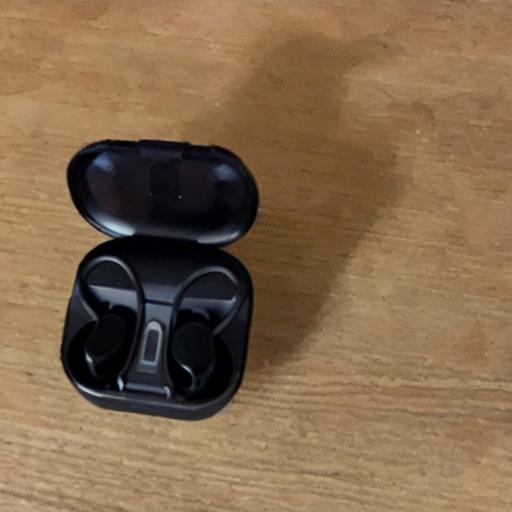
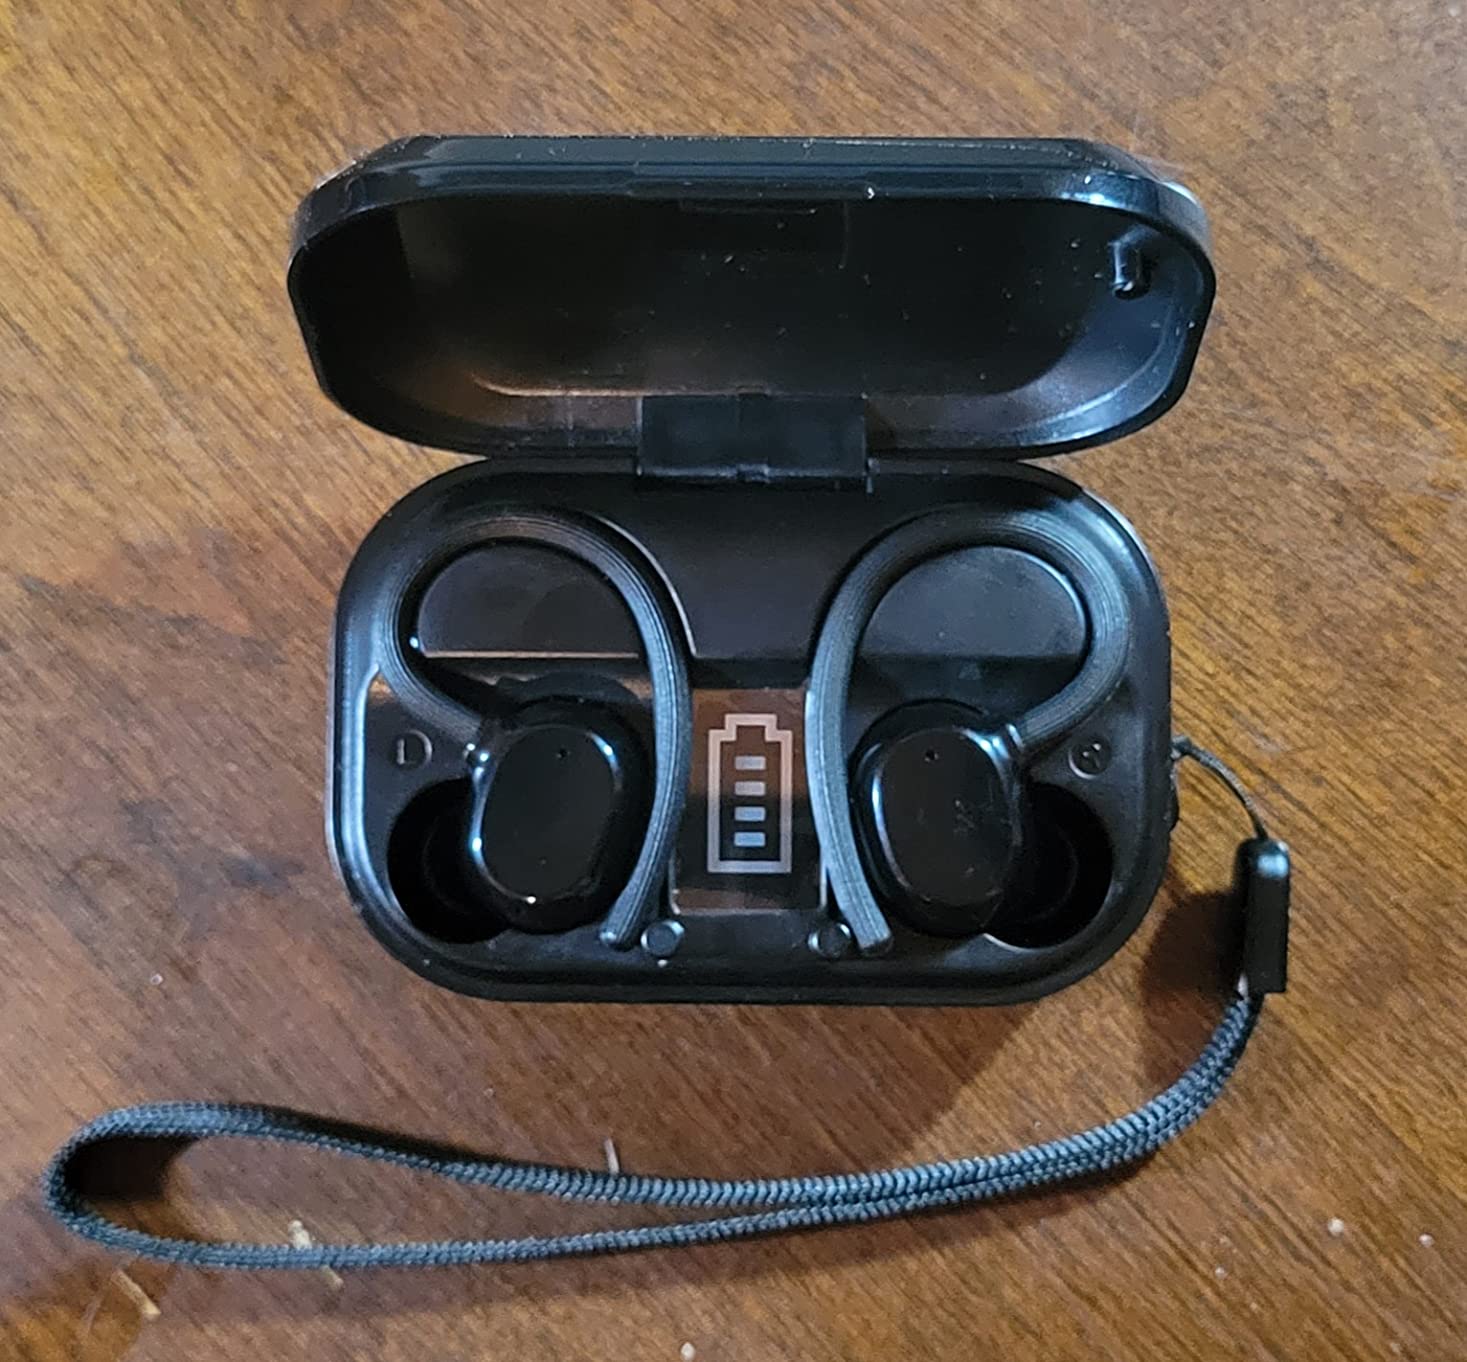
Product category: earbuds
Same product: no